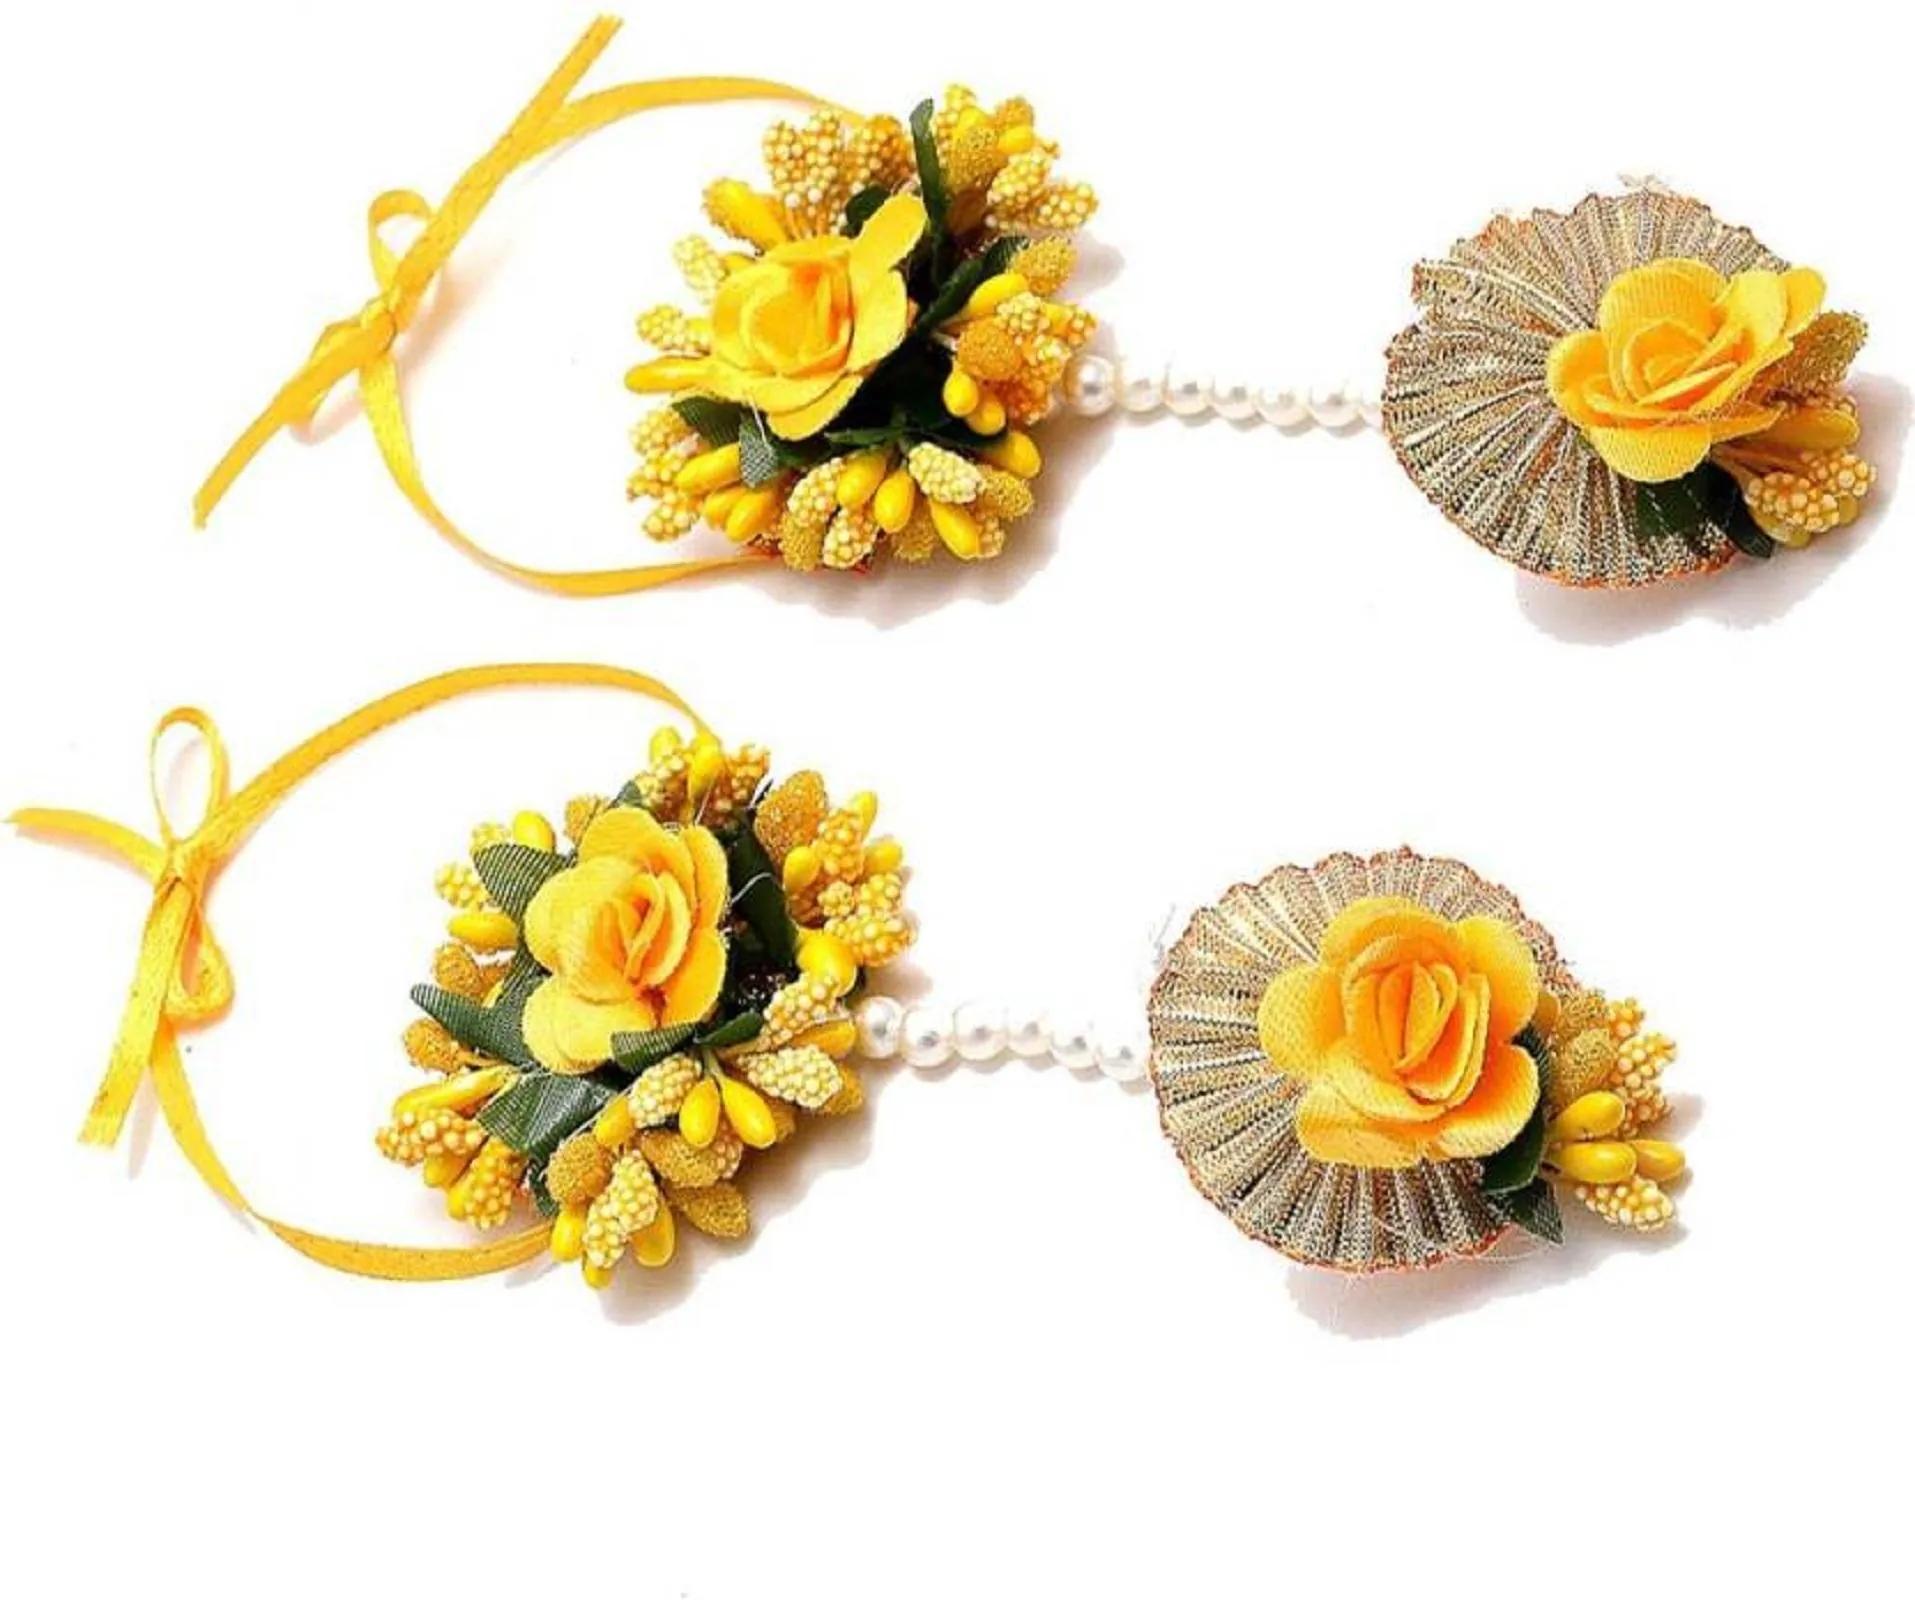
NUKLERS-NCR Resin Yellow Jewel Set (Pack of 1)
Type: Traditional Jewellery
Brand: NUKLERS-NCR
Price: Rs. 309
 NUKLERS-NCR Balika Vadhu Flower jewellery set -Vibrant Colour, Weightless, Soft and Easy to handle -Wearable in Wedding / Party / Baby Shower/ Bridal / Haldi / Mehndi /Baby shower Festive Season. Great surprise for weddings. The gotapati jewellery is an elegant representation of a timeless bond of love and affection that connects two people. Elegant and classy, this our hand made jewellery makes a beautiful gift option that is sure to show how much you care. thanks for this product